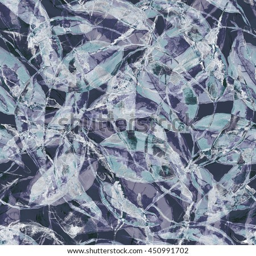
bright seamless pattern a background with autumn leaves - ss